Imperial Brazilian Navy

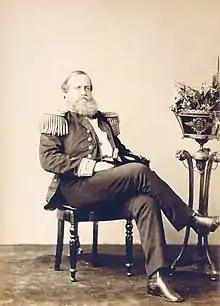
Pedro II dressed in an admiral's uniform at age 44, 1870—the war years had prematurely aged the Emperor.

— the greater part of her crew, together with her captain, being drowned. This was the only ironclad which was sunk during the war.